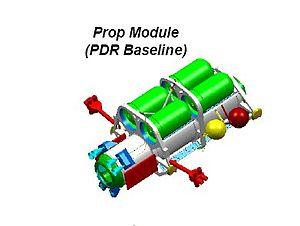
Le Module de Propulsion de la station spatiale internationale est un projet abandonné de module de contrôle d'orientation et de maintien de l'orbite, conçu par la NASA et qui devait être affecté à la Station spatiale internationale.